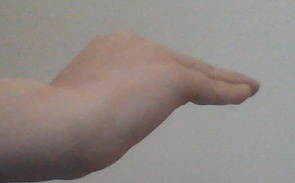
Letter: haa